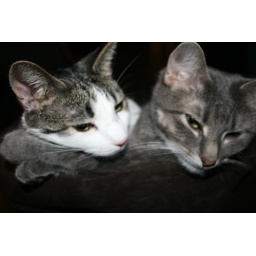
We bought a dog bed which the dog eschews but the cats adore. Sometimes all three try to fit in it.